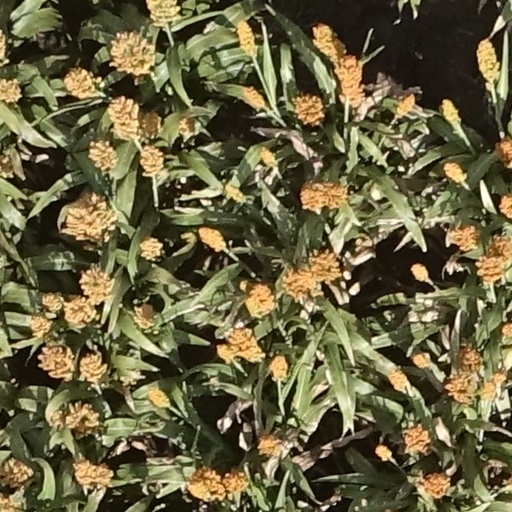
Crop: sorghum